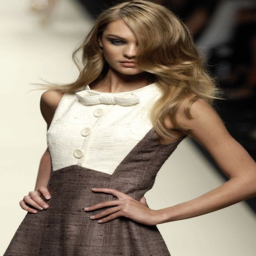
model inspires person in this much is true